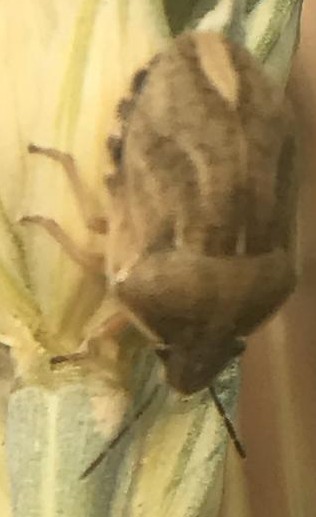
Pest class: occasional_pest